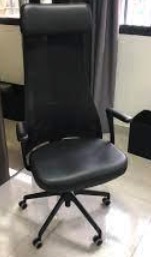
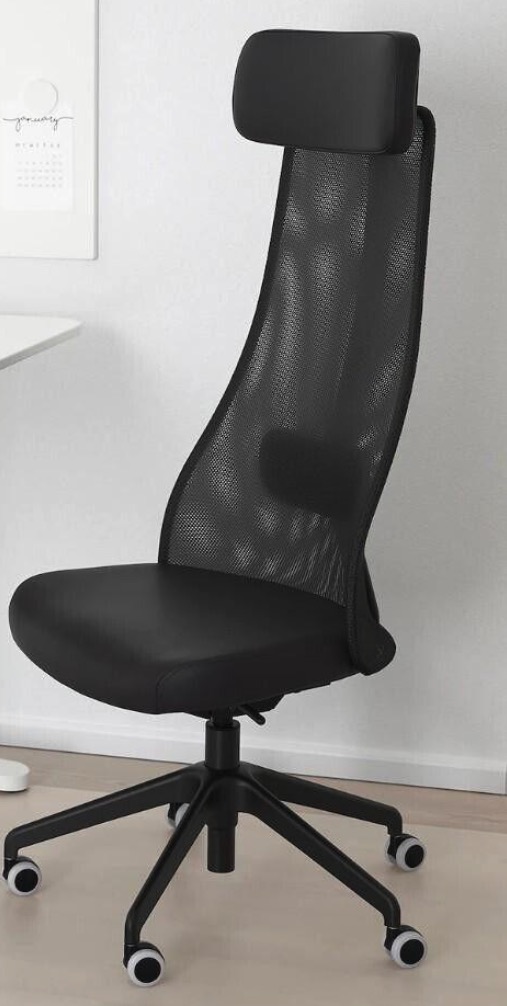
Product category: items_chair
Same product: yes